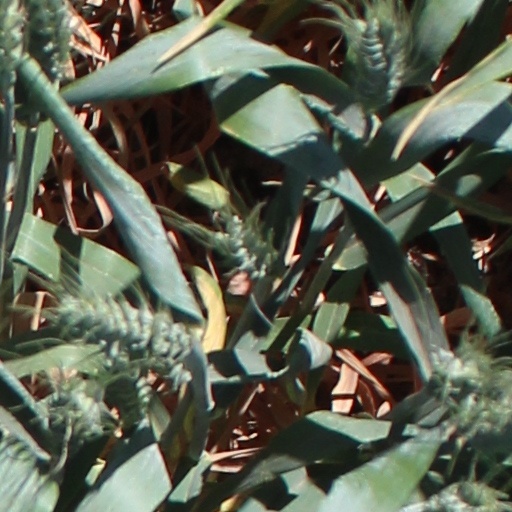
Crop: wheat